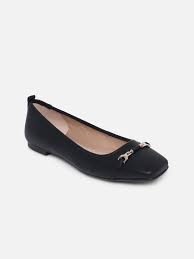
Label: Ballet Flat